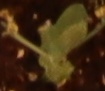
Label: Field Pea